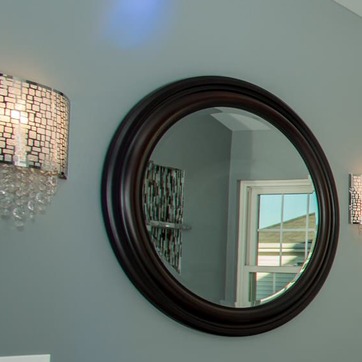
Material: mirror